StarOffice

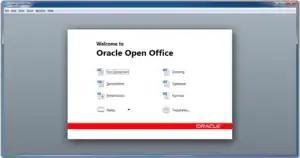
Screenshot of Oracle Open Office 3.3.1, the last version before the suite's discontinuation

Oracle bought Sun in January 2010 and quickly renamed StarOffice as Oracle Open Office.